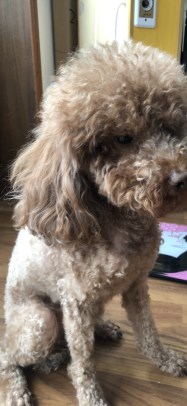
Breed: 7449-n000128-teddy